Yehuda Meshi Zahav

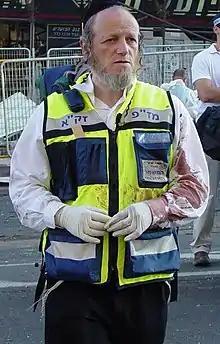
Meshi Zahav at scene of a terrorist attack in 2003

During the attack on bus line 405 in 1990, Meshi Zahav arrived with other yeshiva boys to provide first aid to the victims. On his way home, he concluded that if in the enemy's view everyone is equal, so too for him. In the 1990s, he arrived at the scenes of suicide bombing attacks in Israel, among other things, and treated the bodies of those killed. As a result, ZAKA (Disaster Victim Identification) was founded. In his capacity as Chairman of ZAKA, he worked for inter-religious and secular reconciliation.